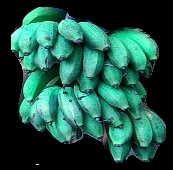
Variety: rasbale
Grade: grade3